Little Richard

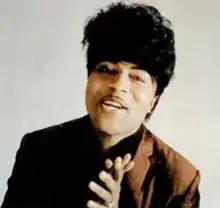
Little Richard in 1966

Hendrix and Richard clashed over the spotlight, as well as Hendrix's tardiness, wardrobe and stage antics. Hendrix also complained over his pay. In early July 1965, Richard's brother Robert Penniman "fired" Jimi, however, Jimi wrote to his father, Al Hendrix, that he quit Richard as "you can't live on promises when you're on the road, so I had to cut that mess aloose". Hendrix had not been paid "for five-and-a-half weeks" and was owed 1,000 dollars. Hendrix then rejoined the Isley Brothers' band, the IB Specials. Richard later signed with Modern Records, releasing a modest charter, "Do You Feel It?" before leaving for Okeh Records in early 1966. His former Specialty labelmate Larry Williams produced two albums for Richard on Okeh - the studio release "The Explosive Little Richard", which used a Motown-influenced sound and produced the modest charters "Poor Dog" and "Commandments of Love" and "" which returned him to the album charts. Richard was later scathing about this period, declaring Larry Williams "the worst producer in the world". In 1967, Richard signed with Brunswick Records, but after clashing with the label over musical direction, he left the following year.